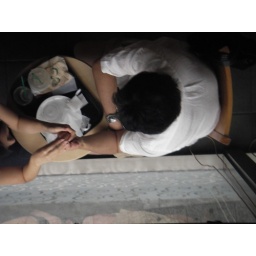
A couple snapped in reflection on a roof mirror in a cafe.